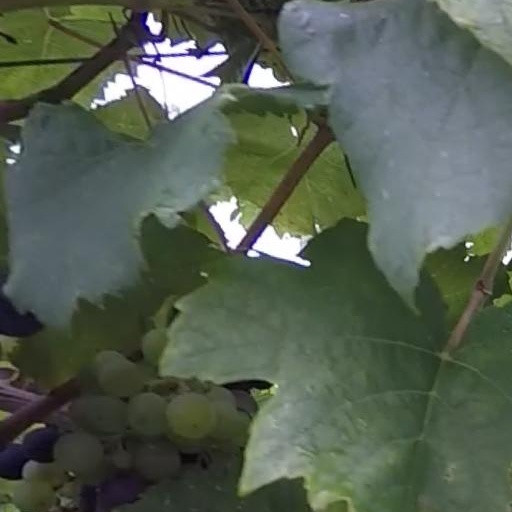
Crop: grape